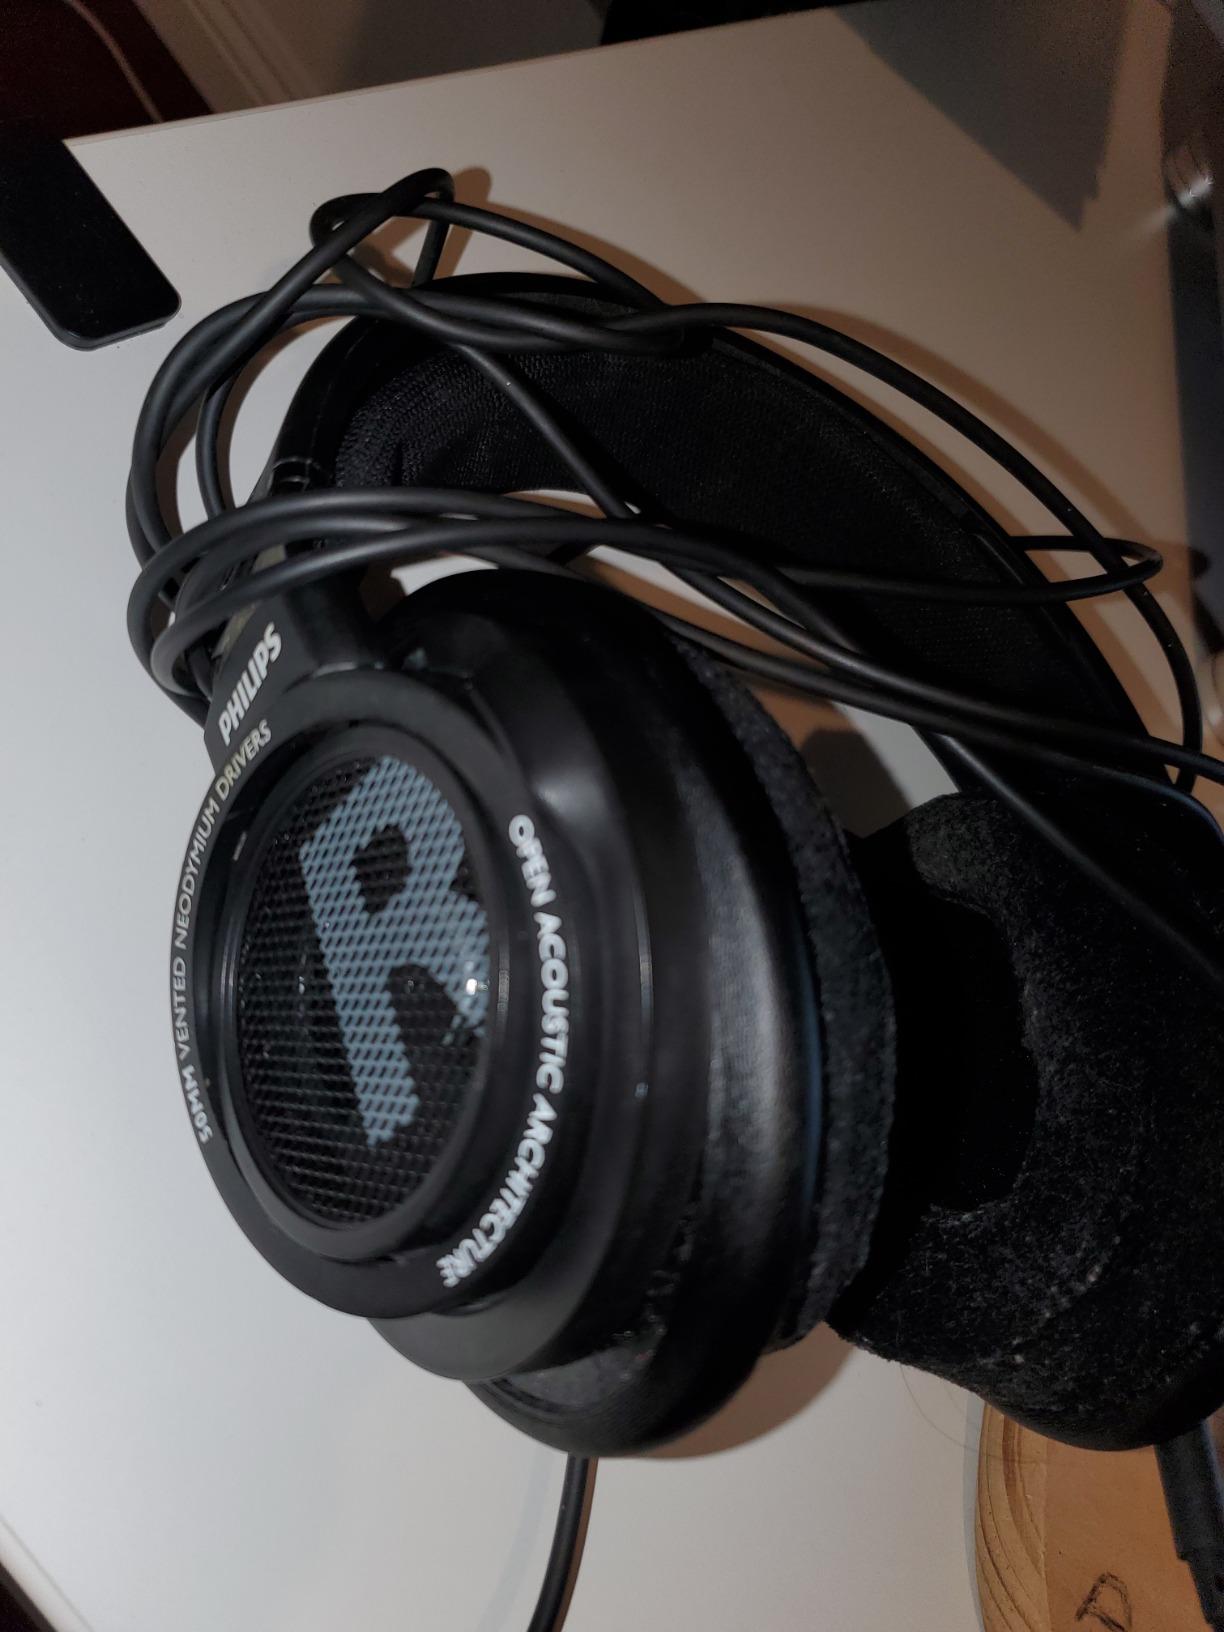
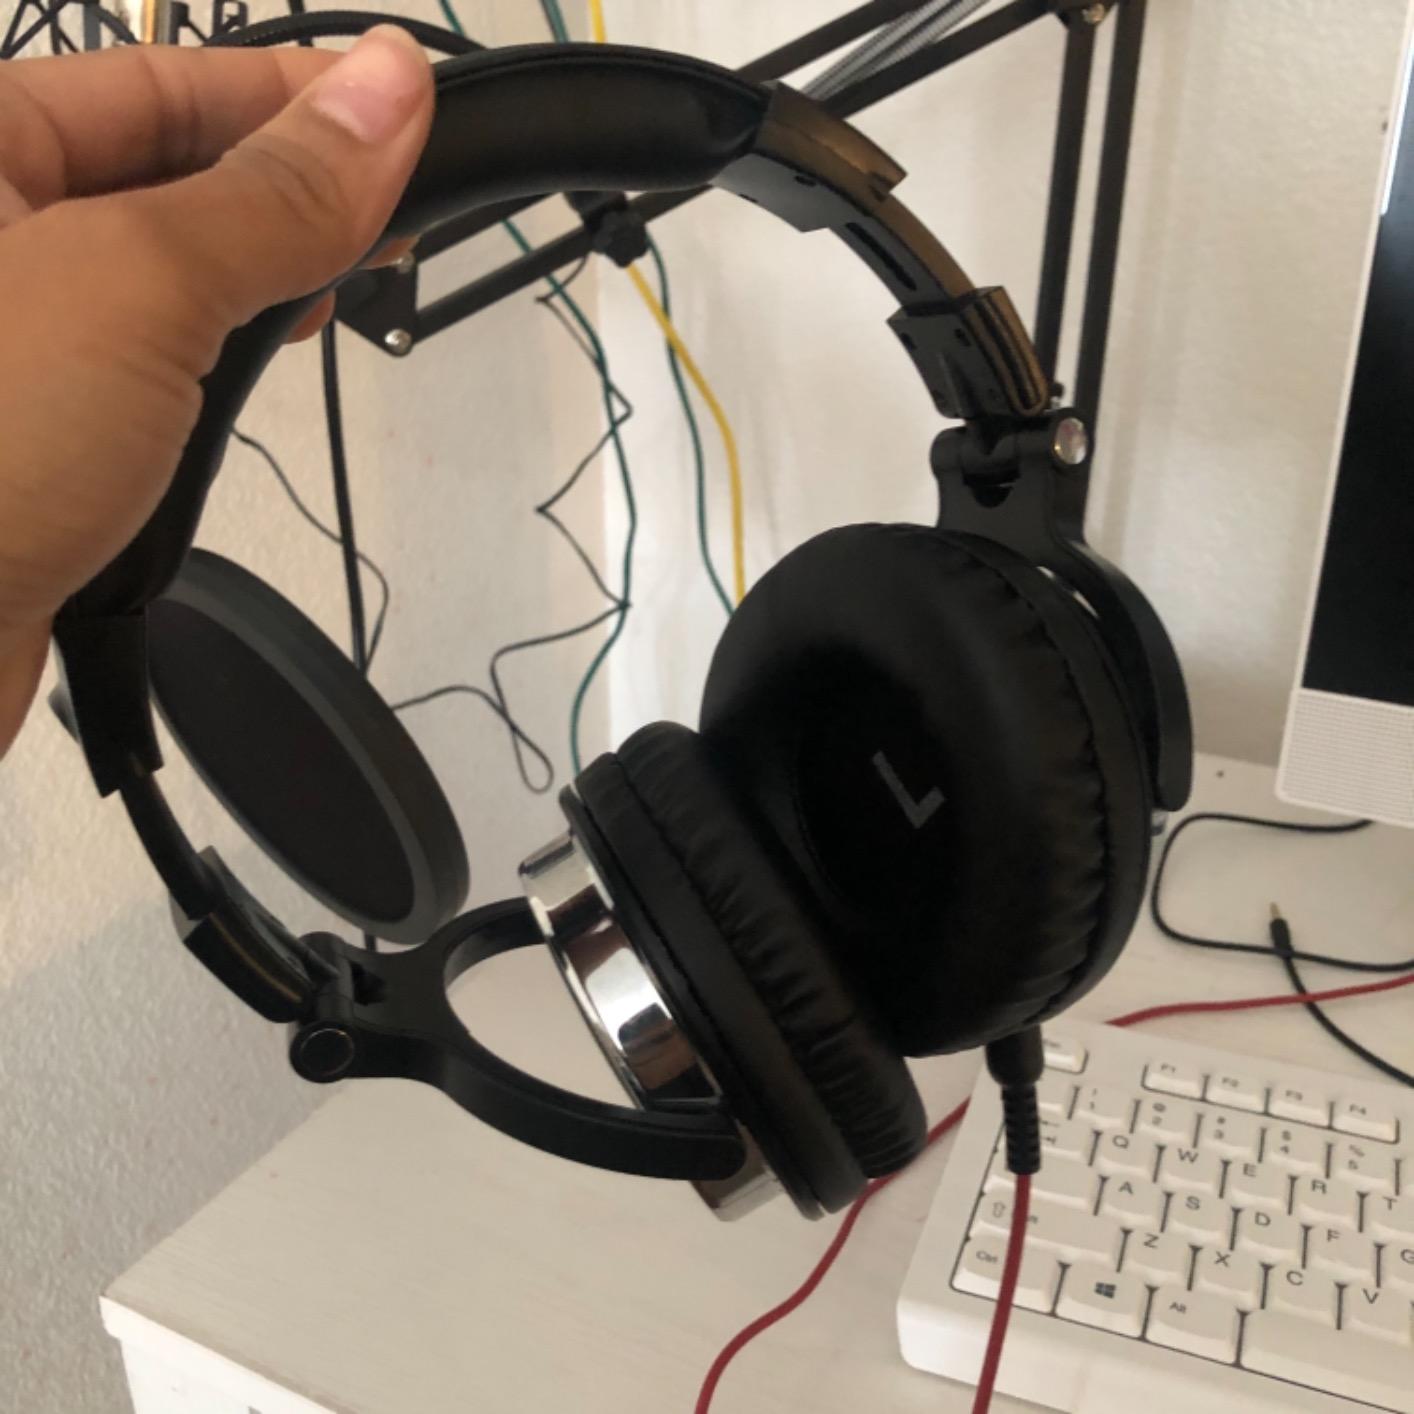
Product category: headphones
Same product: no